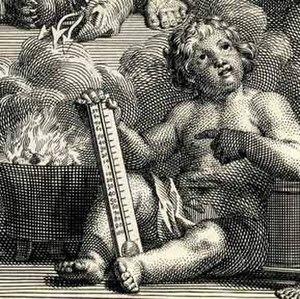
Le Hortus Cliffortianus est un traité de botanique de Carl von Linné, daté de 1737. Linné y décrit le jardin de la propriété de Hartekamp et l'herbier du banquier hollandais George Clifford, un des directeurs de la Compagnie néerlandaise des Indes orientales et botaniste amateur.